Pinguicula poldinii

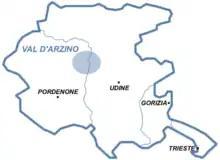
Val d'Arzino map. Udine is the location of several populations.

Pinguicula poldinii is a species of insectivorous plant endemic to Val d'Arzino, Italy, where it grows at elevations of 450–550 meters. It is restricted to steep rocks (in a habitat created mainly as a result of disturbance in a construction site) throughout a very small area in which it is threatened by over-collection. It was described in 2001.